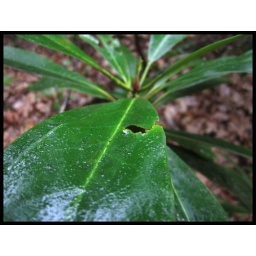
rhododendron tree in rock at rhododendron cove, ohio